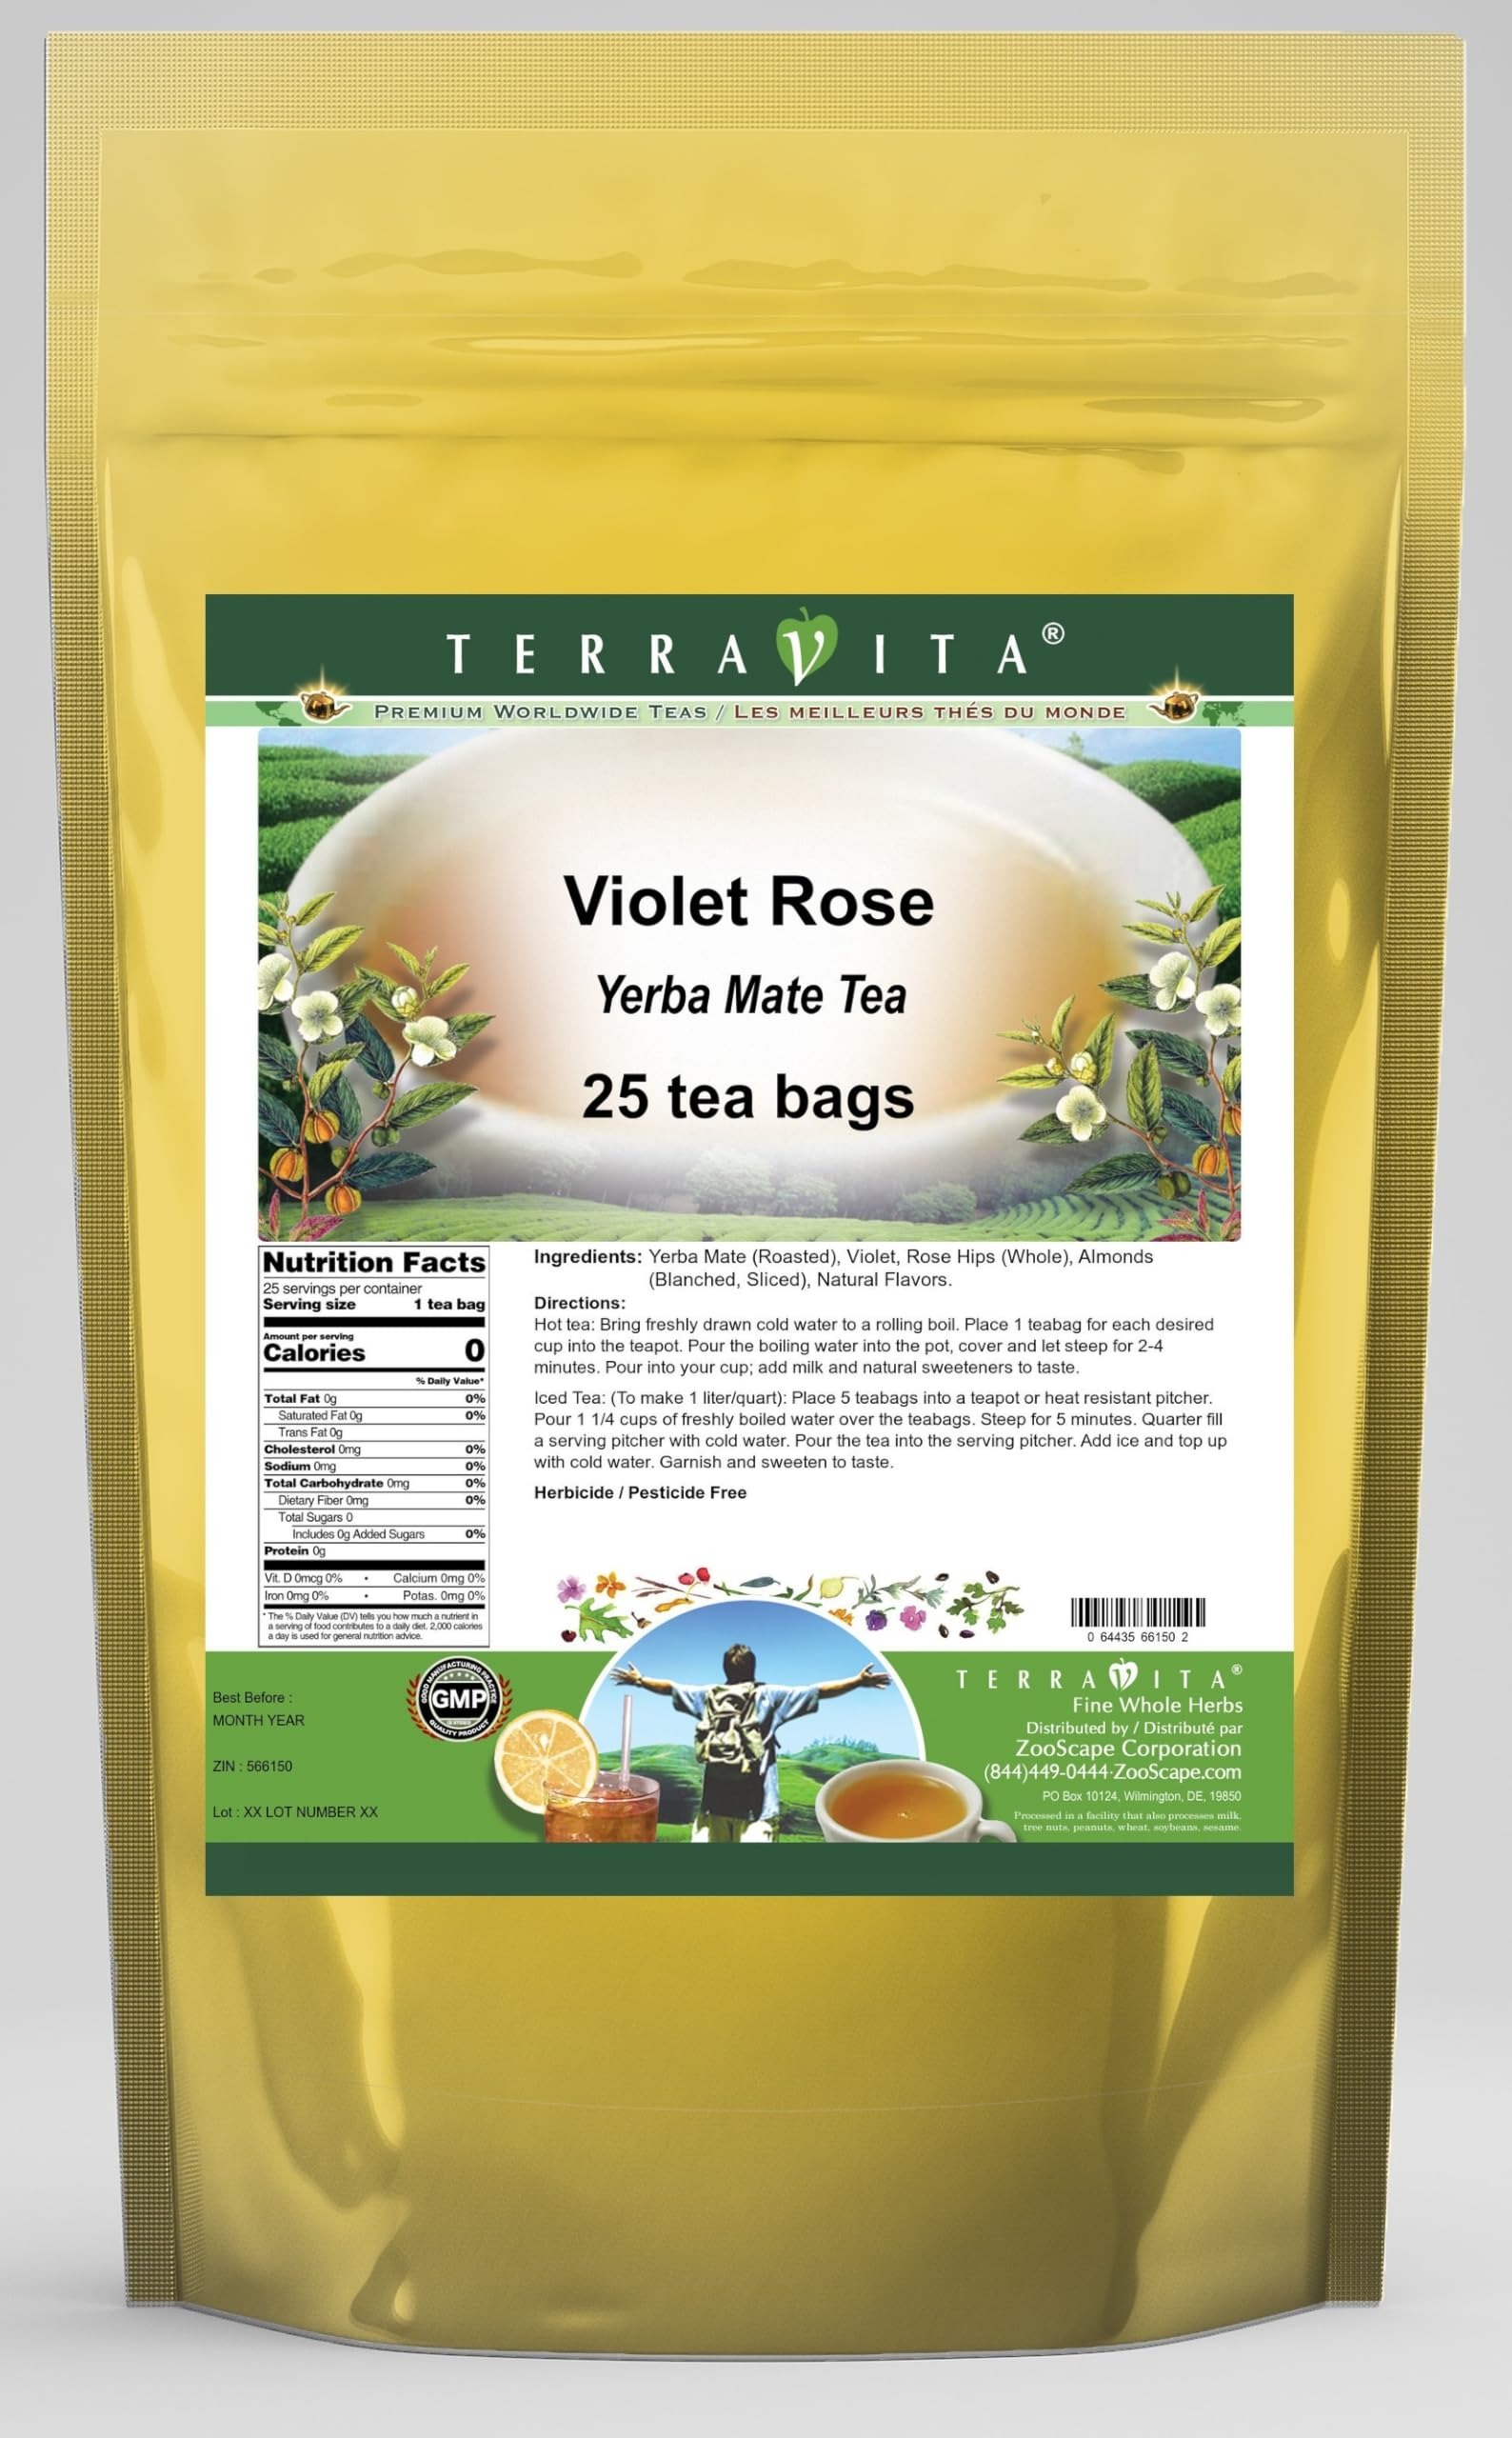
Item Name: Violet Rose Yerba Mate Tea (25 tea bags, ZIN: 566150) - 3 Pack
Bullet Point 1: Our Violet Rose Yerba Mate tea is a scrumptuous all-natural flavored Yerba Mate coffee substitute with Violet, Rose Hips and Almonds that will refresh you with its terrific taste! You will enjoy the earthy and acidity-free Violet Rose aroma and flavor again and again! - Ingredients: Yerba Mate, Violet, Rose Hips, Almonds and Natural Violet Rose Flavor.
Bullet Point 2: No fillers.
Bullet Point 3: Manufacturer: TerraVita
Bullet Point 4: Size: 25 tea bags
Bullet Point 5: Yerba Mate Tea Bags - Packed in a convenient upright pouch!
Product Description: Our Violet Rose Yerba Mate tea is a scrumptuous all-natural flavored Yerba Mate coffee substitute with Violet, Rose Hips and Almonds that will refresh you with its terrific taste! You will enjoy the earthy and acidity-free Violet Rose aroma and flavor again and again! - Ingredients: Yerba Mate, Violet, Rose Hips, Almonds and Natural Violet Rose Flavor. - Hot tea brewing method: Bring freshly drawn cold water to a rolling boil. Place 1 teabag for each desired cup into the teapot. Pour the boiling water into the pot, cover and let steep for 2-4 minutes. Pour into your cup; add milk and natural sweeteners to taste. - Iced tea brewing method: (To make 1 liter/quart): Place 5 teabags into a teapot or heat resistant pitcher. Pour 1 1/4 cups of freshly boiled water over the teabags. Steep for 5 minutes. Quarter fill a serving pitcher with cold water. Pour the tea into the serving pitcher. Add ice and top up with cold water. Garnish and sweeten to taste. - TerraVita is an exclusive line of premium-quality, natural source products that use only the finest, purest and most potent ingredients found around the world. TerraVita is hallmarked by the highest possible standards of purity, potency, stability and freshness. All of our products are prepared with the highest elements of quality control, from raw materials through the entire manufacturing process, up to and including the moment that the bottles or bags are sealed for freshness and shipped out to you. Our highest possible standards are certified by independent laboratories and backed by our personal guarantee. - TerraVita exists to meet and ensure your family's health and wellness without the harmful effects of chemicals and health products. We strive to make all of our products affordable and reliable and are constantly sea
Value: 75.0
Unit: Count

Price: 54.69